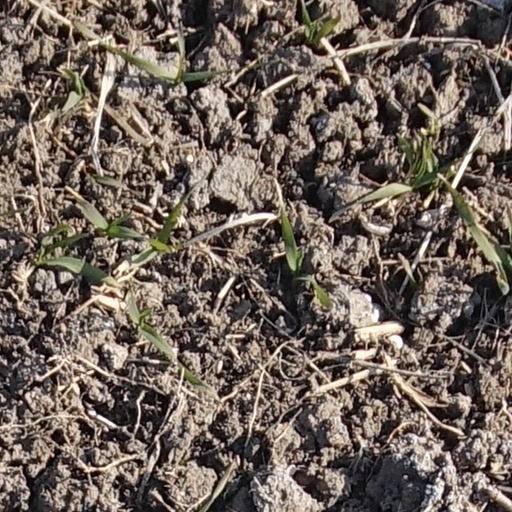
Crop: wheat